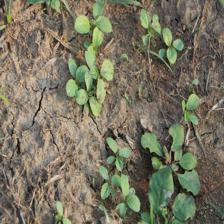
Label: BroadLeafWeed